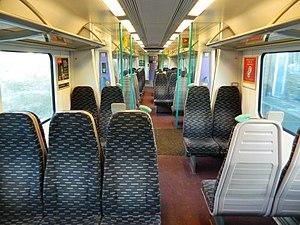
La Class 360 est une automotrice électrique de banlieue et régionale construite par Siemens en 2 sous-séries de 2002 à 2003 et 2004 à 2005. Ayant été commandée par First Great Eastern pour remplacer le matériel obsolète de la région Est de Londres, la Class 360/1 est la première série de rames et la plus nombreuse jamais commandée pour circuler sur les lignes suburbaines et les régions de l'Est de l'Angleterre depuis la Gare de Liverpool Street.